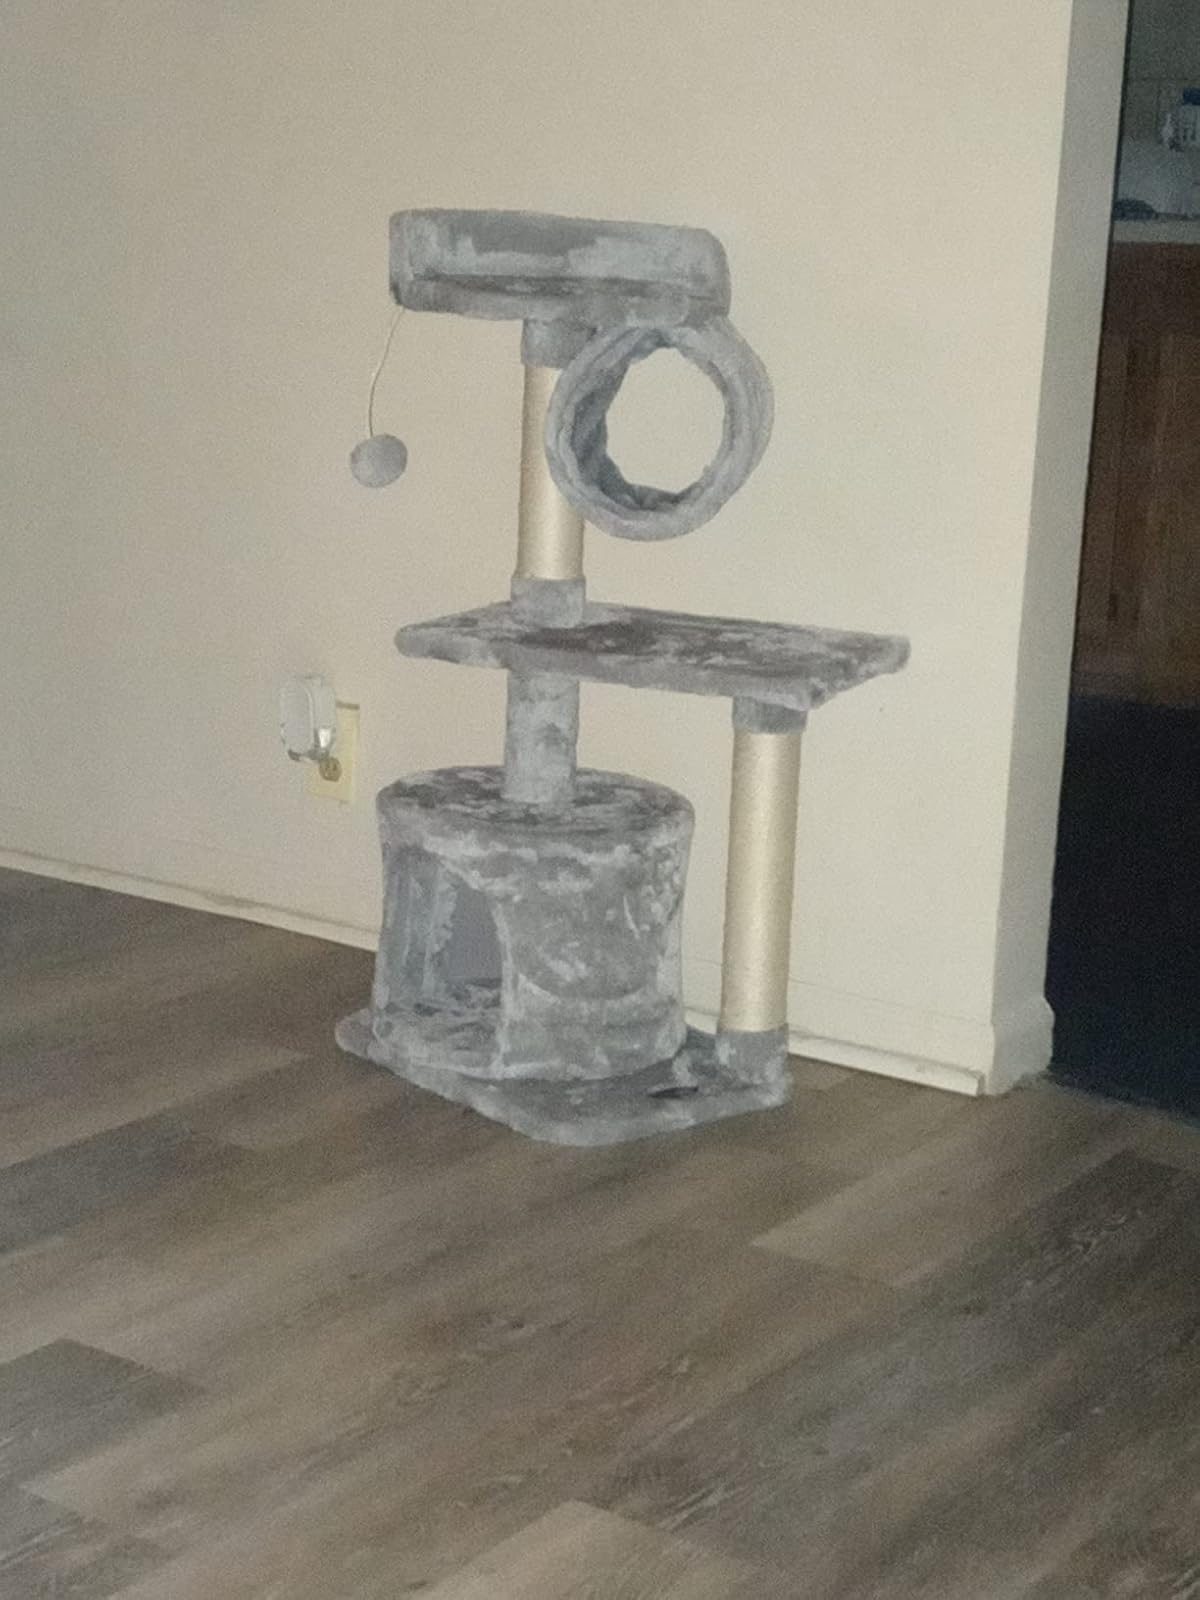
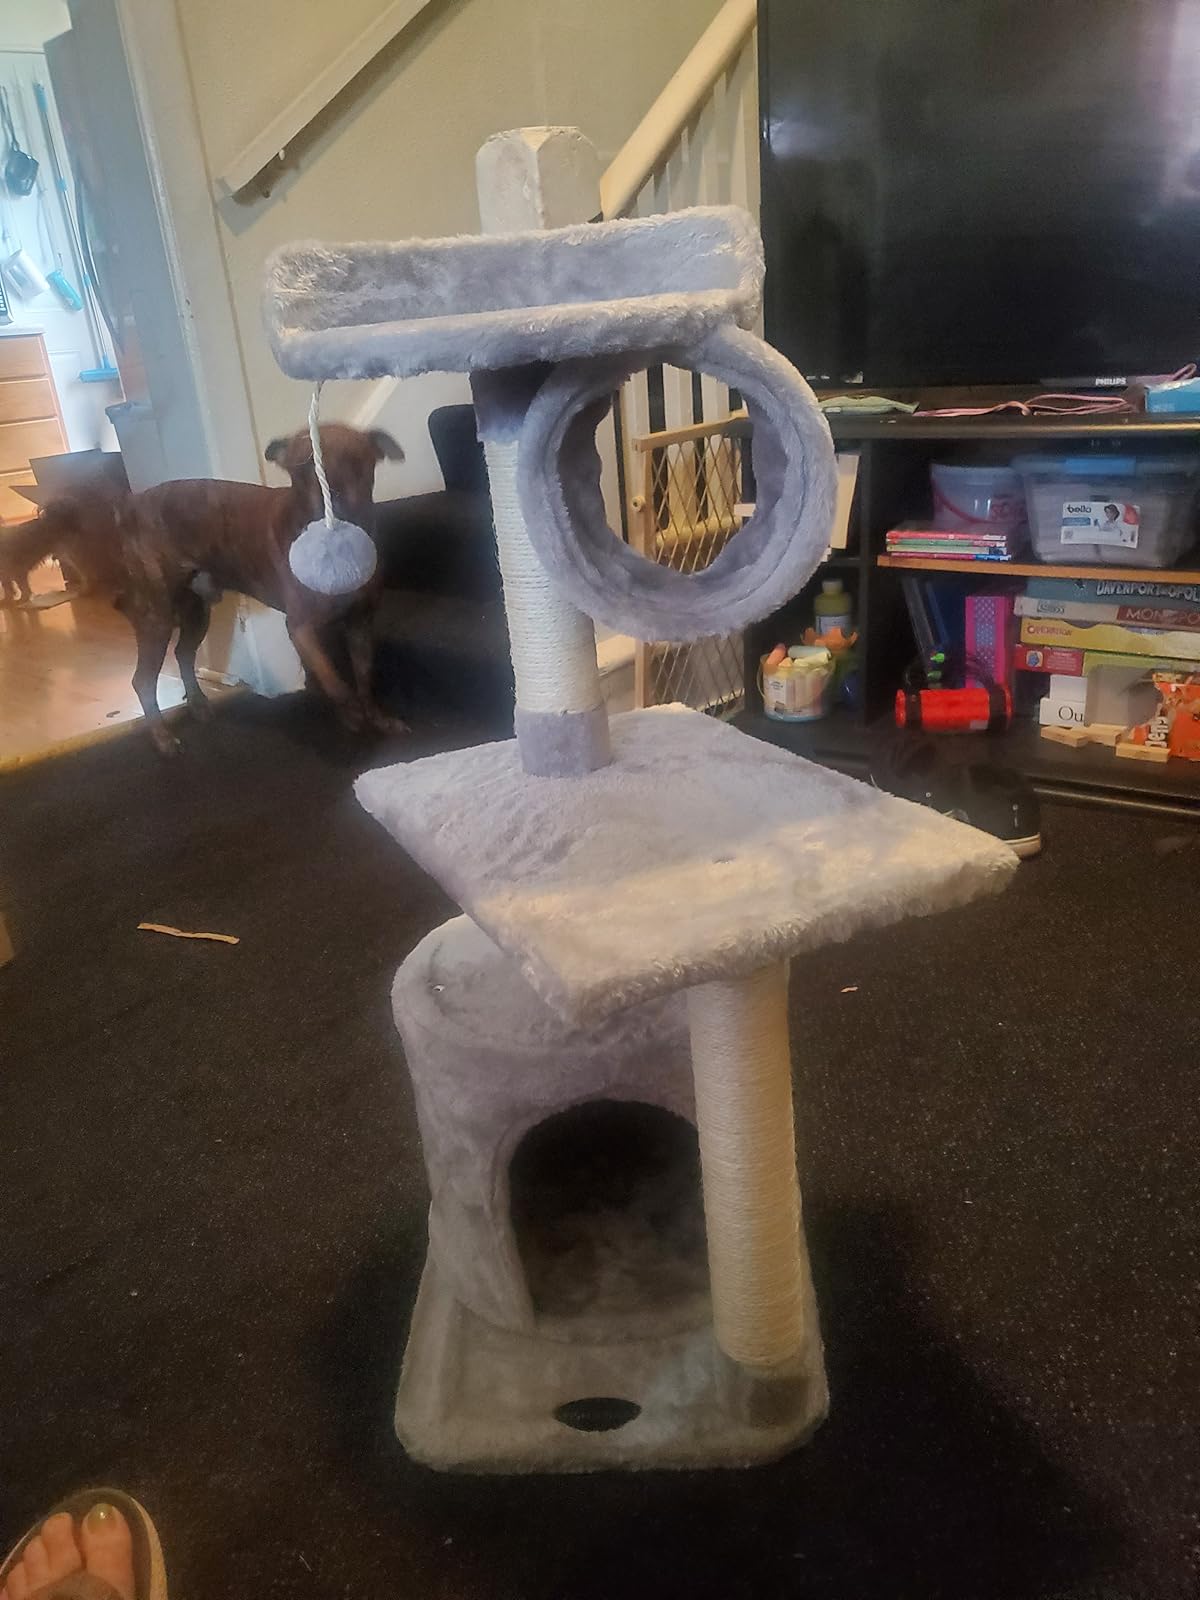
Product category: items_cat tree
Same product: yes